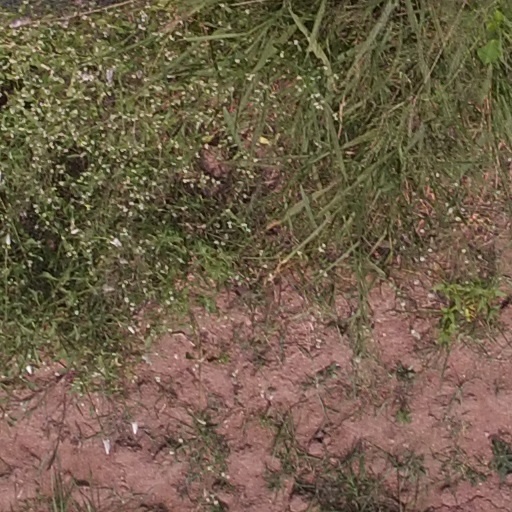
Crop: maize; corn